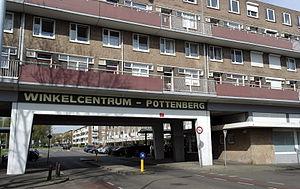
Vue des immeubles d'appartements et commerces typiques des années 1960 à Maastricht aux Pays-Bas. Cet ensemble se trouve à Terra Cottastraat dans le quartier de Pottenberg.
Pottenberg, en maastrichtois « potteberg », est un quartier de la commune de Maastricht, dans la province du Limbourg néerlandais.